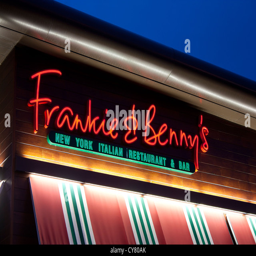
neon sign outside one of chain of restaurants